Hardyhead silverside

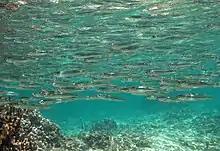
A bank of young "Atherinomorus lacunosus".

The hardyhead silverside is a robust, broad headed, small fish which is distinguished by having a very low and wide lateral process of premaxilla with the upper margin of the anterior bone of the lower jaw which bears the teeth is almost flat distally and has no distinct tubercle at its posterior end. The posterior of the jaw reaches at least as far as the vertical through anterior margin of the pupil. The mouth has small teeth on palate which do not form obvious ridges. The anus is usually behind but close to the posterior tip of the pelvic fin. There are 18–24 lower gill rakers and the midlateral scale count is 40–44. The lower edge of the midlateral band reaches below the ventral end of the third scale row and nearly extends to the center of the fourth scale row where it is level with the origin of the anal fin. The dorsal fin has 5–8 spines and 9–10 soft rays while the anal fin has 1 spine and 12–17 soft rays and it has 43–44 vertebrae. They can grow up to 14 cm but are more usually in the range 10–12 cm. Freshly caught specimens are overall silvery in colour, tending to greenish on the dorsal area but with a bright blue strip along the flank, dusky fins and a translucent appearance when seen live in the water.